Nora Webster

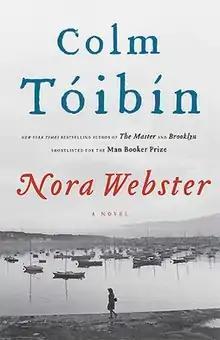

Nora Webster is a historical novel by Colm Tóibín, published October 7, 2014 by Scribner. The story is set in Enniscorthy, County Wexford, Ireland, and in Brooklyn, New York in the middle of the 20th century.